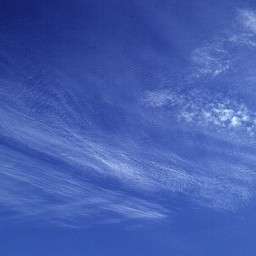
Cloud type: Cirrocumulus (Cc)